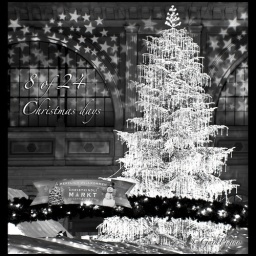
Christmas market inside the train station in Zurich.